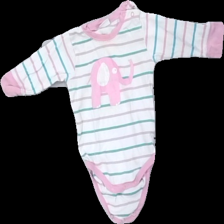
View: front
Type: Top
Category: Children
Brand: Lindex
Colors: White, Pink, Turquoise
Material: 100% cott
Pattern: Striped
Cut: Regular
Size: 74
Price range: <50
Recommended usage: Export
Comment: sprucket tryck